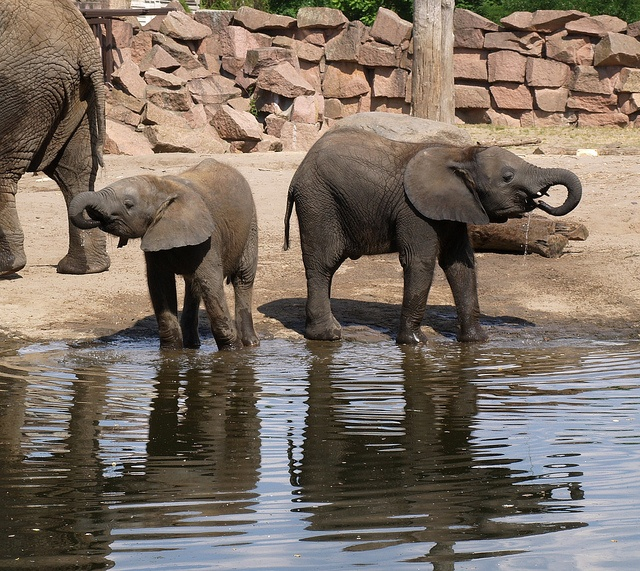
Two baby elephants drink water with their trunks.
A pair of little elephants drinking from the water.
Baby elephants drink water from a pond with their mother close by.
Two baby elephants taking a drink from the pond.
A couple of elephants that are drinking from a watering hole.